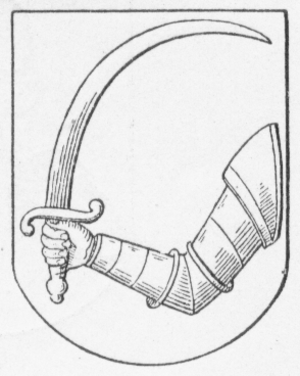
Billund est une ville du Danemark. Administrativement, elle relève de la commune de Billund, qui comprend également la ville voisine de Grindsted, et de la région du Danemark du Sud. En 2019, la ville comptait 6 593 habitants.